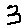
Label: 3